Tempelfjorden

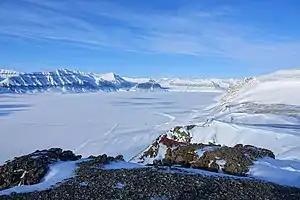
The northern part of Tempelfjorden seen from Fjordnibba

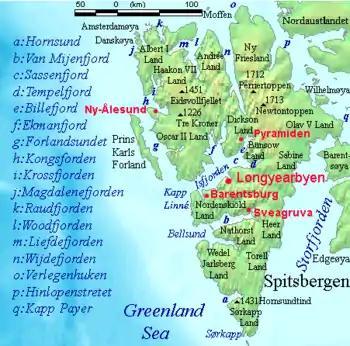
Tempelfjorden is located at the inner end of Sassenfjorden (in Isfjorden).

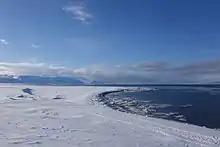
The seashore in Tempelfjorden where it meets Sassenfjorden

Tempelfjorden is a fjord branch at the inner end of Sassenfjorden, a part of Isfjorden at Spitsbergen, Svalbard. It is located between Sabine Land and Bünsow Land.